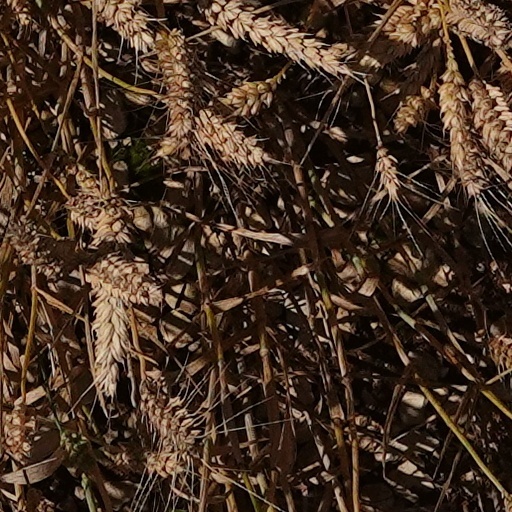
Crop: wheat